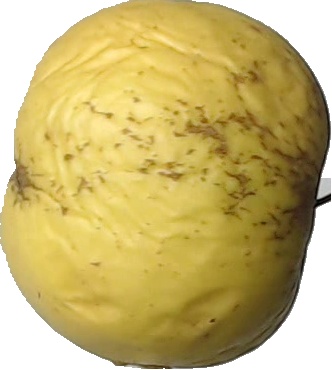
Label: apple_golden_1